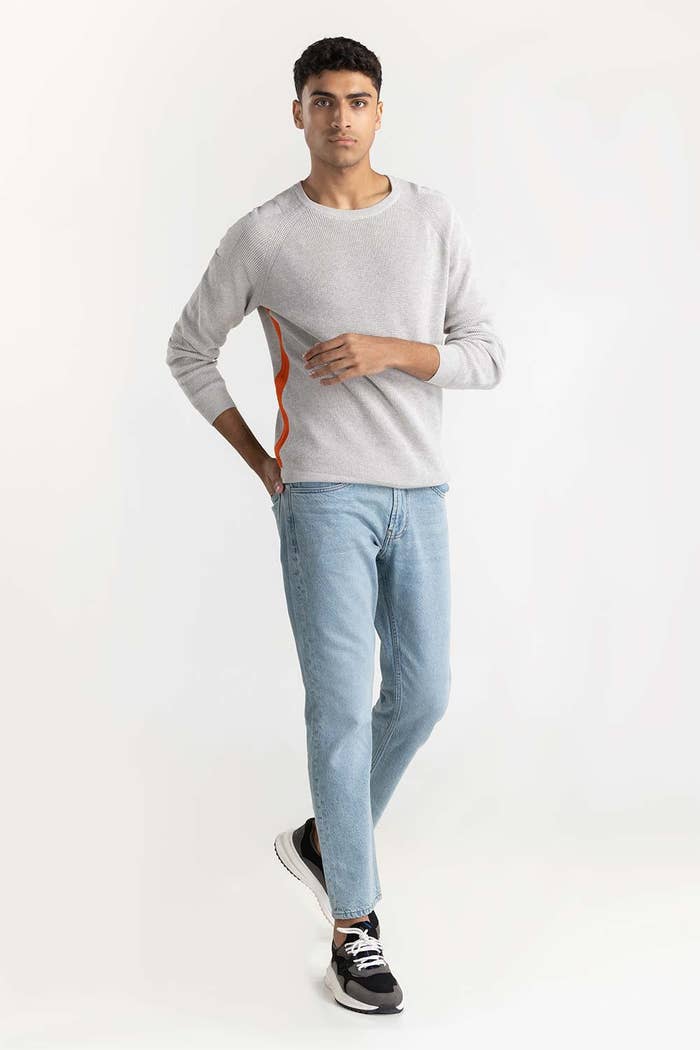
grey heather side stripe sweatshirt